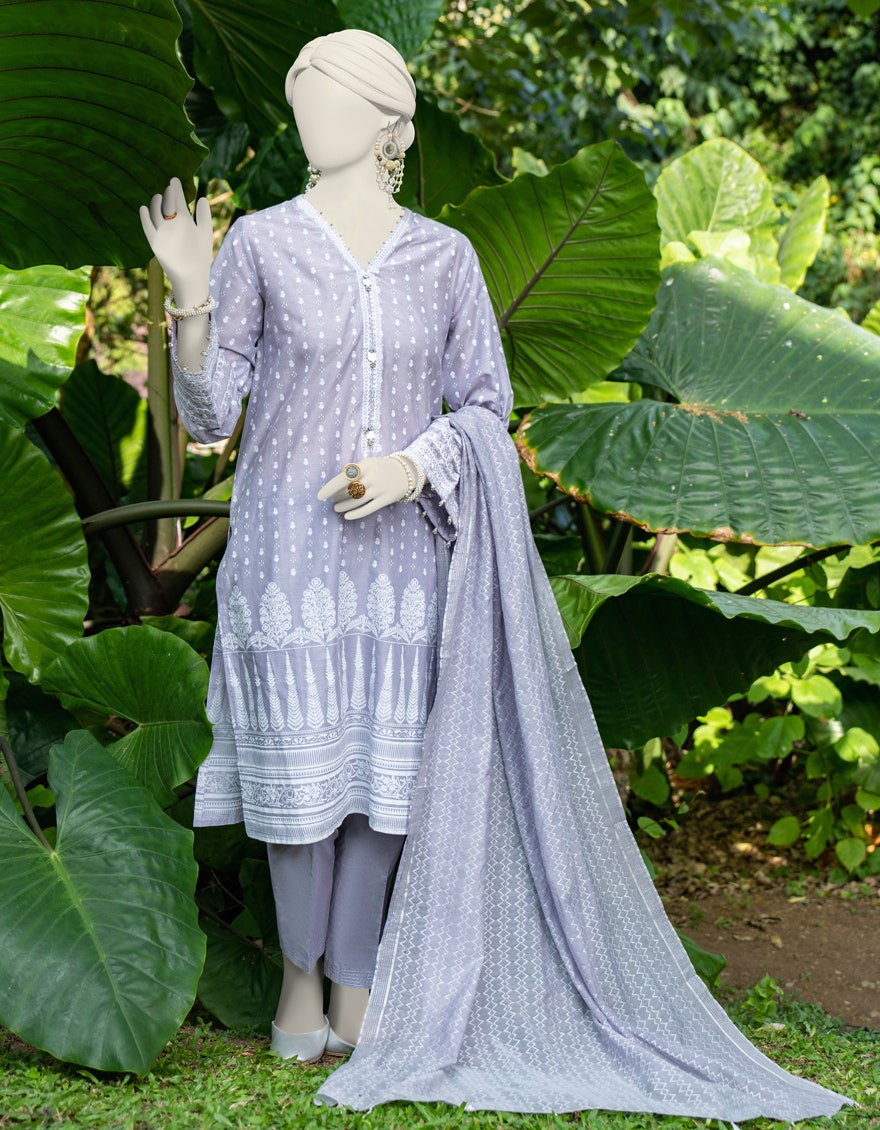
grey multi embroidered salwar suit